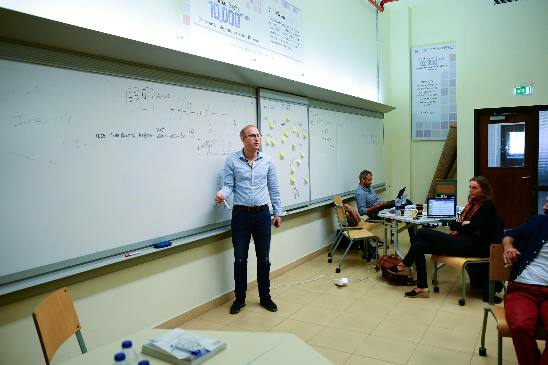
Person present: Yes